Louisiana Air National Guard

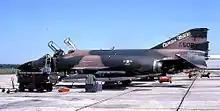
F-4C Phantom of the 122d Tactical Fighter Squadron in 1981.

The Militia Act of 1903 established the present National Guard system, units raised by the states but paid for by the Federal Government, liable for immediate state service. If federalized by Presidential order, they fall under the regular military chain of command. On 1 June 1920, the Militia Bureau issued Circular No.1 on organization of National Guard air units.